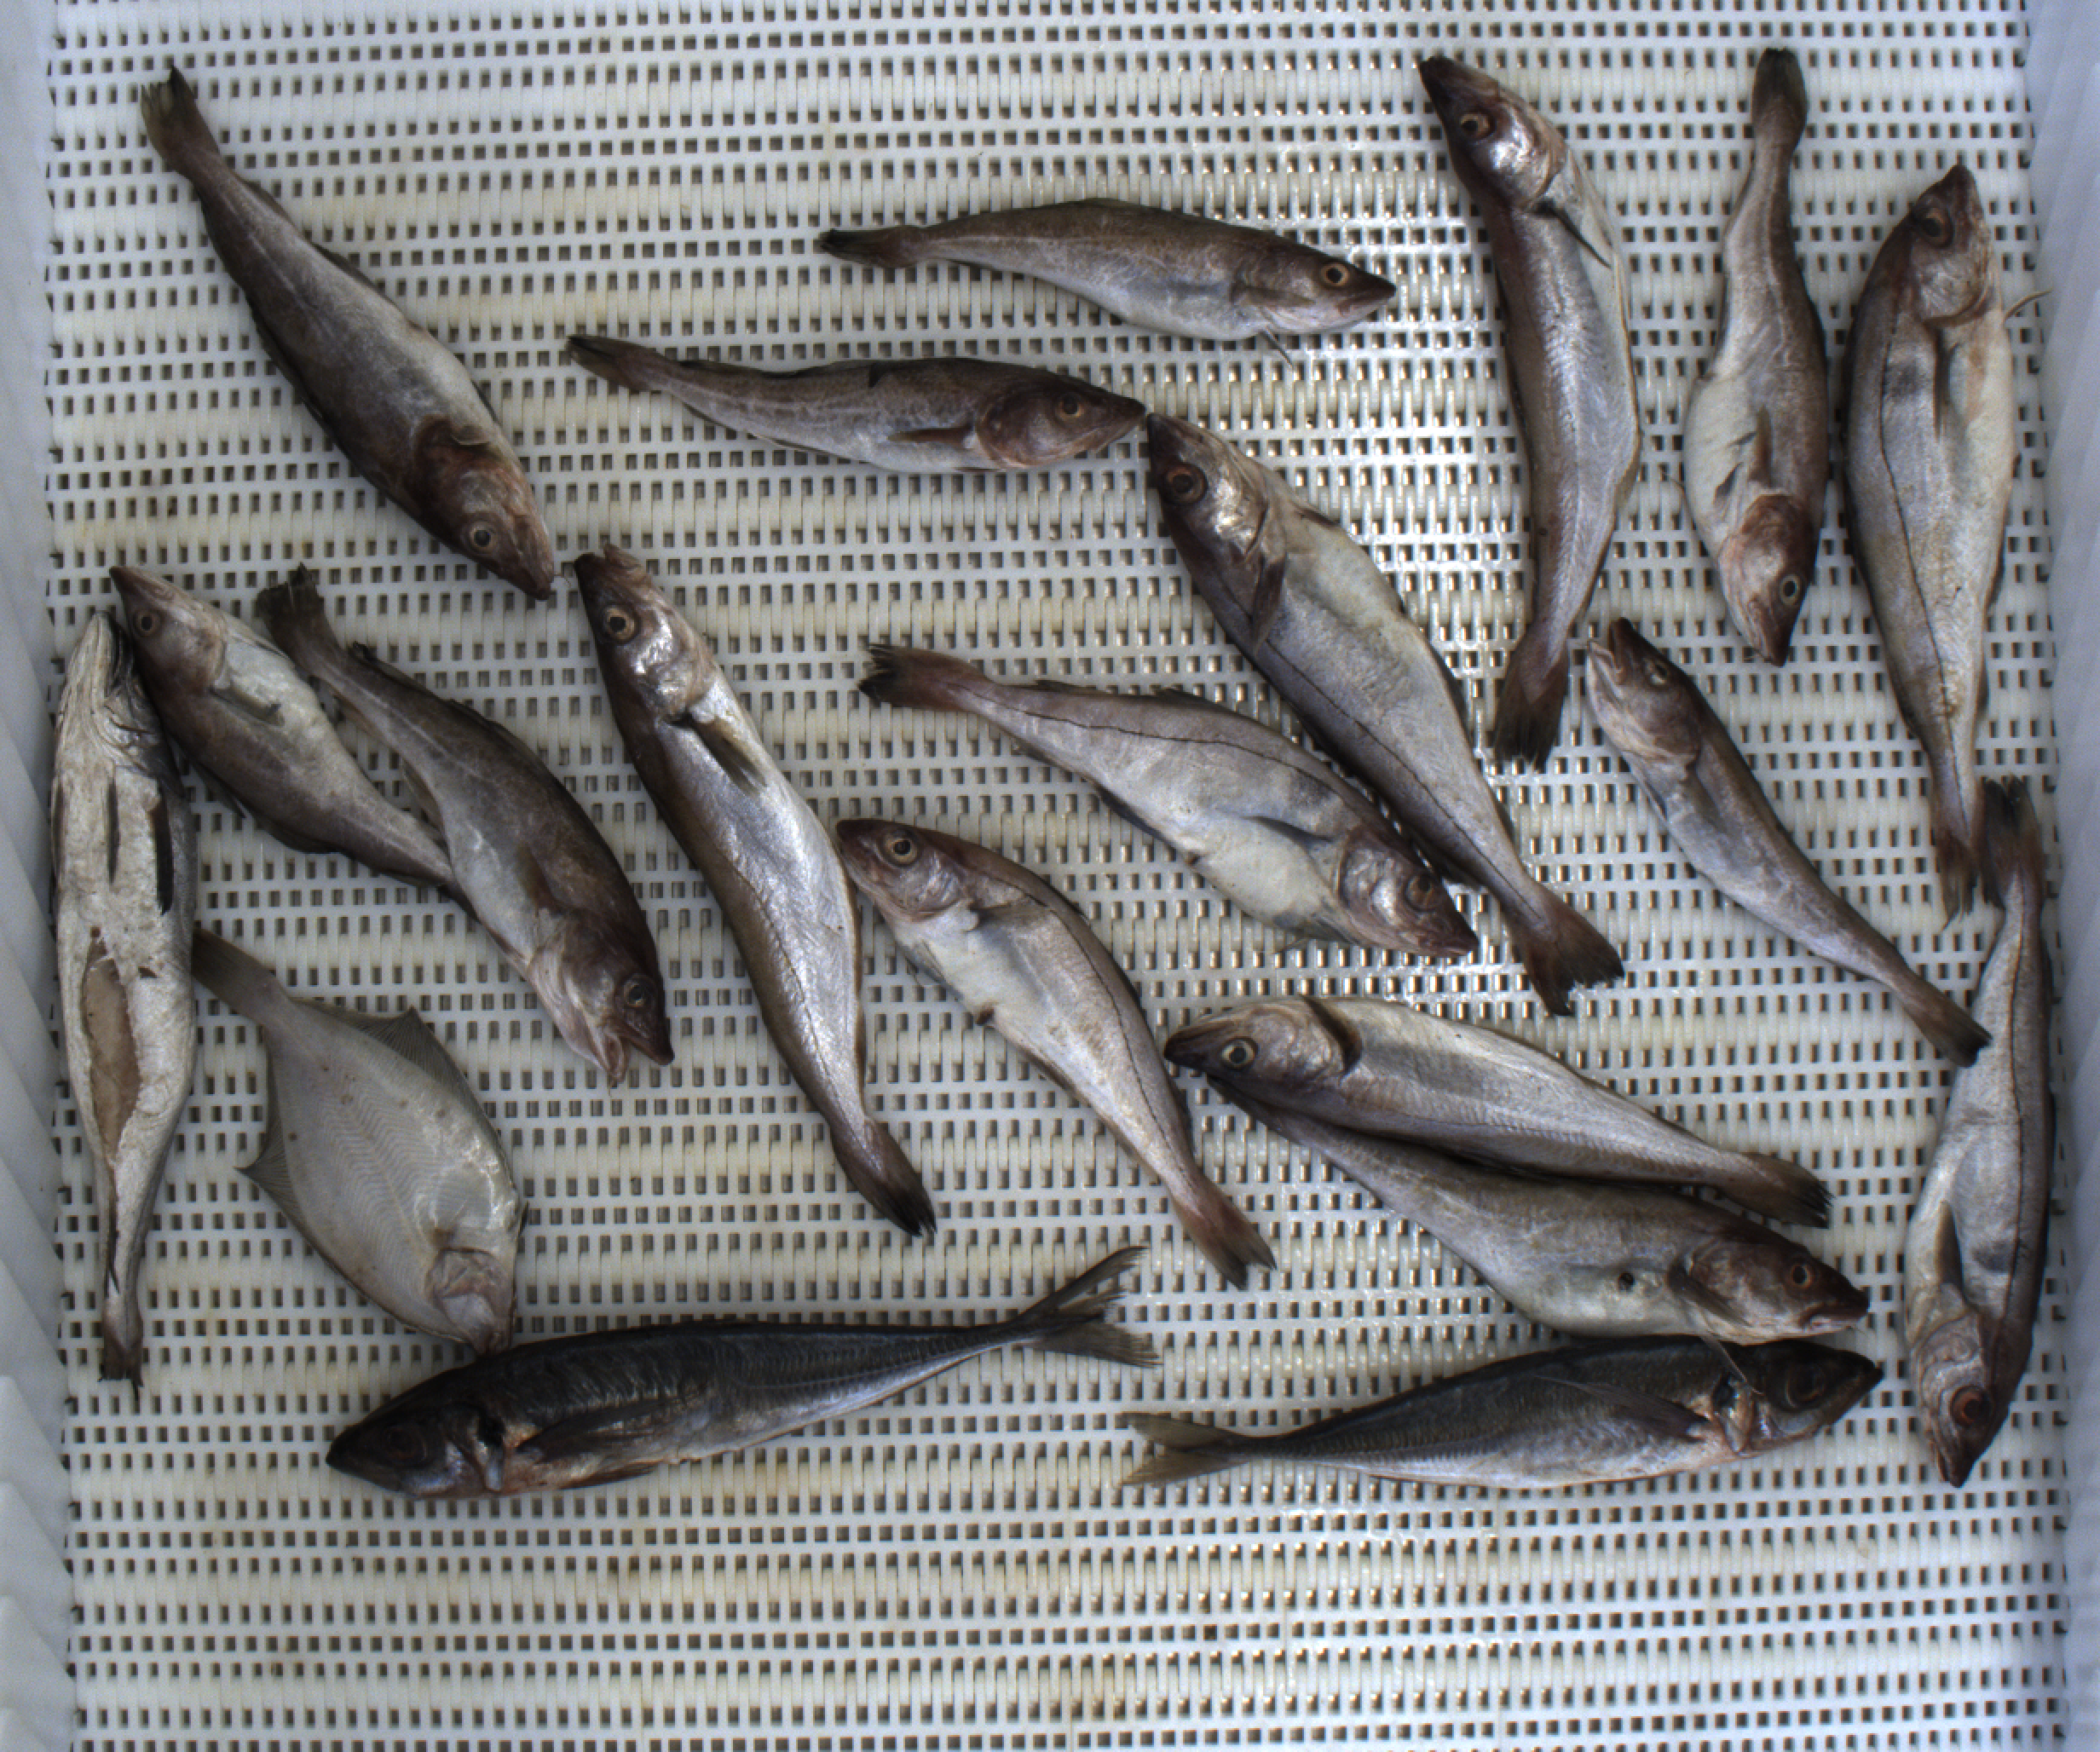
Total fish: 20
Cod: 8
Haddock: 5
Whiting: 3
Hake: 1
Horse mackerel: 2
Saithe: 0
Other: 1